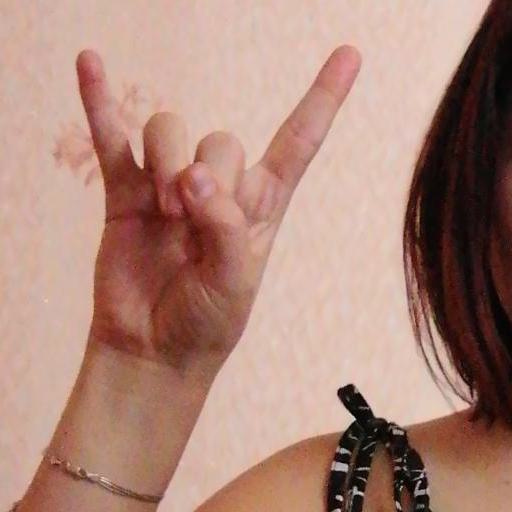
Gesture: rock